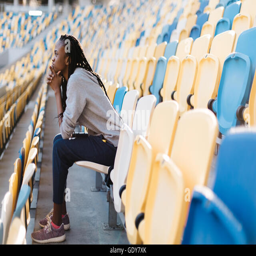
side view of sad african young woman sitting at stadium with her chin resting on hands and a glum expression